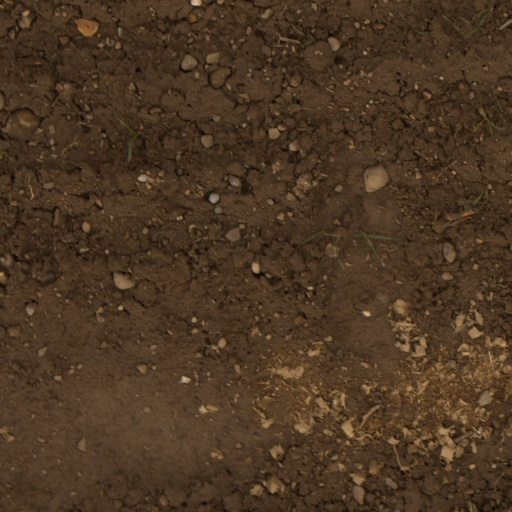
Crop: wheat